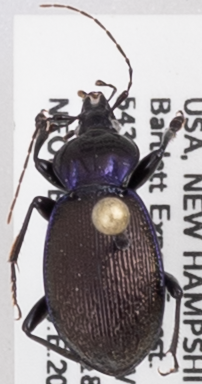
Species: Sphaeroderus stenostomus lecontei
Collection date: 2018-09-05
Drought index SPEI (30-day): -0.674
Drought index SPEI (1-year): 0.216
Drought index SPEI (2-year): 0.47